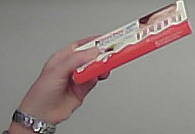
Product: kinder_chocolate